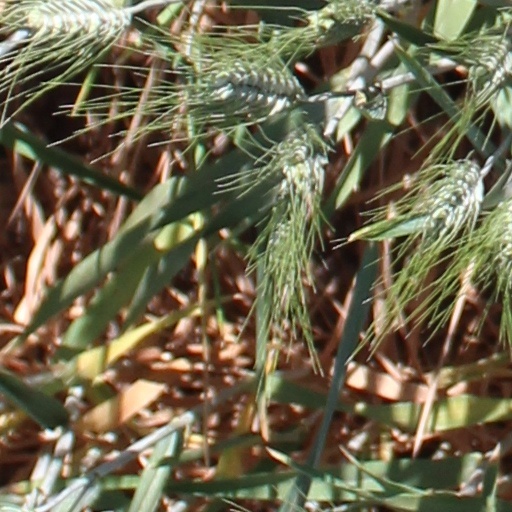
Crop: wheat